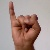
The image shows a hand gesture representing the letter 'I' in Indian Sign Language.